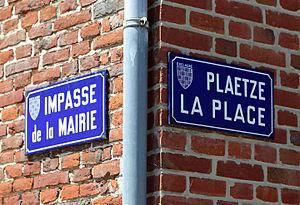
Oxelaëre (département du Nord, France)